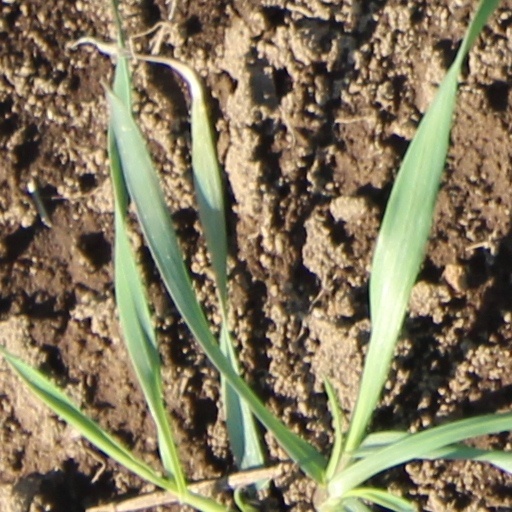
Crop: wheat